Freethought

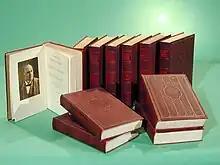
Collected works of Robert G. Ingersoll

In France, the concept first appeared in publication in 1765 when Denis Diderot, Jean le Rond d'Alembert, and Voltaire included an article on "Liberté de penser" in their Encyclopédie. The concept of free thought spread so widely that even places as remote as the Jotunheimen, in Norway, had well-known freethinkers such as Jo Gjende by the 19th century.